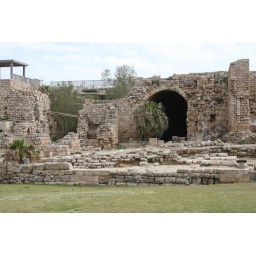
Caesarea - Store house. The grass area would have been under water when it was used